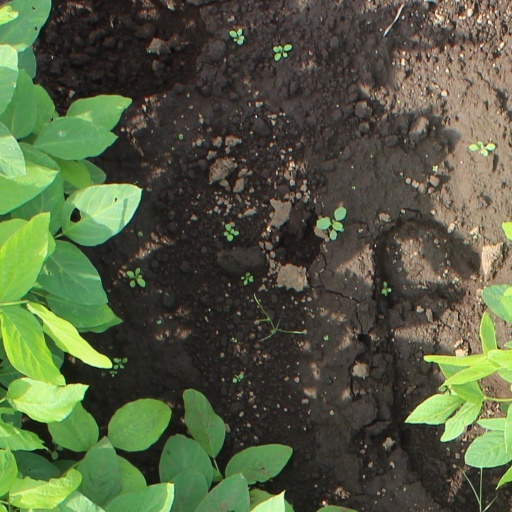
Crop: soybean